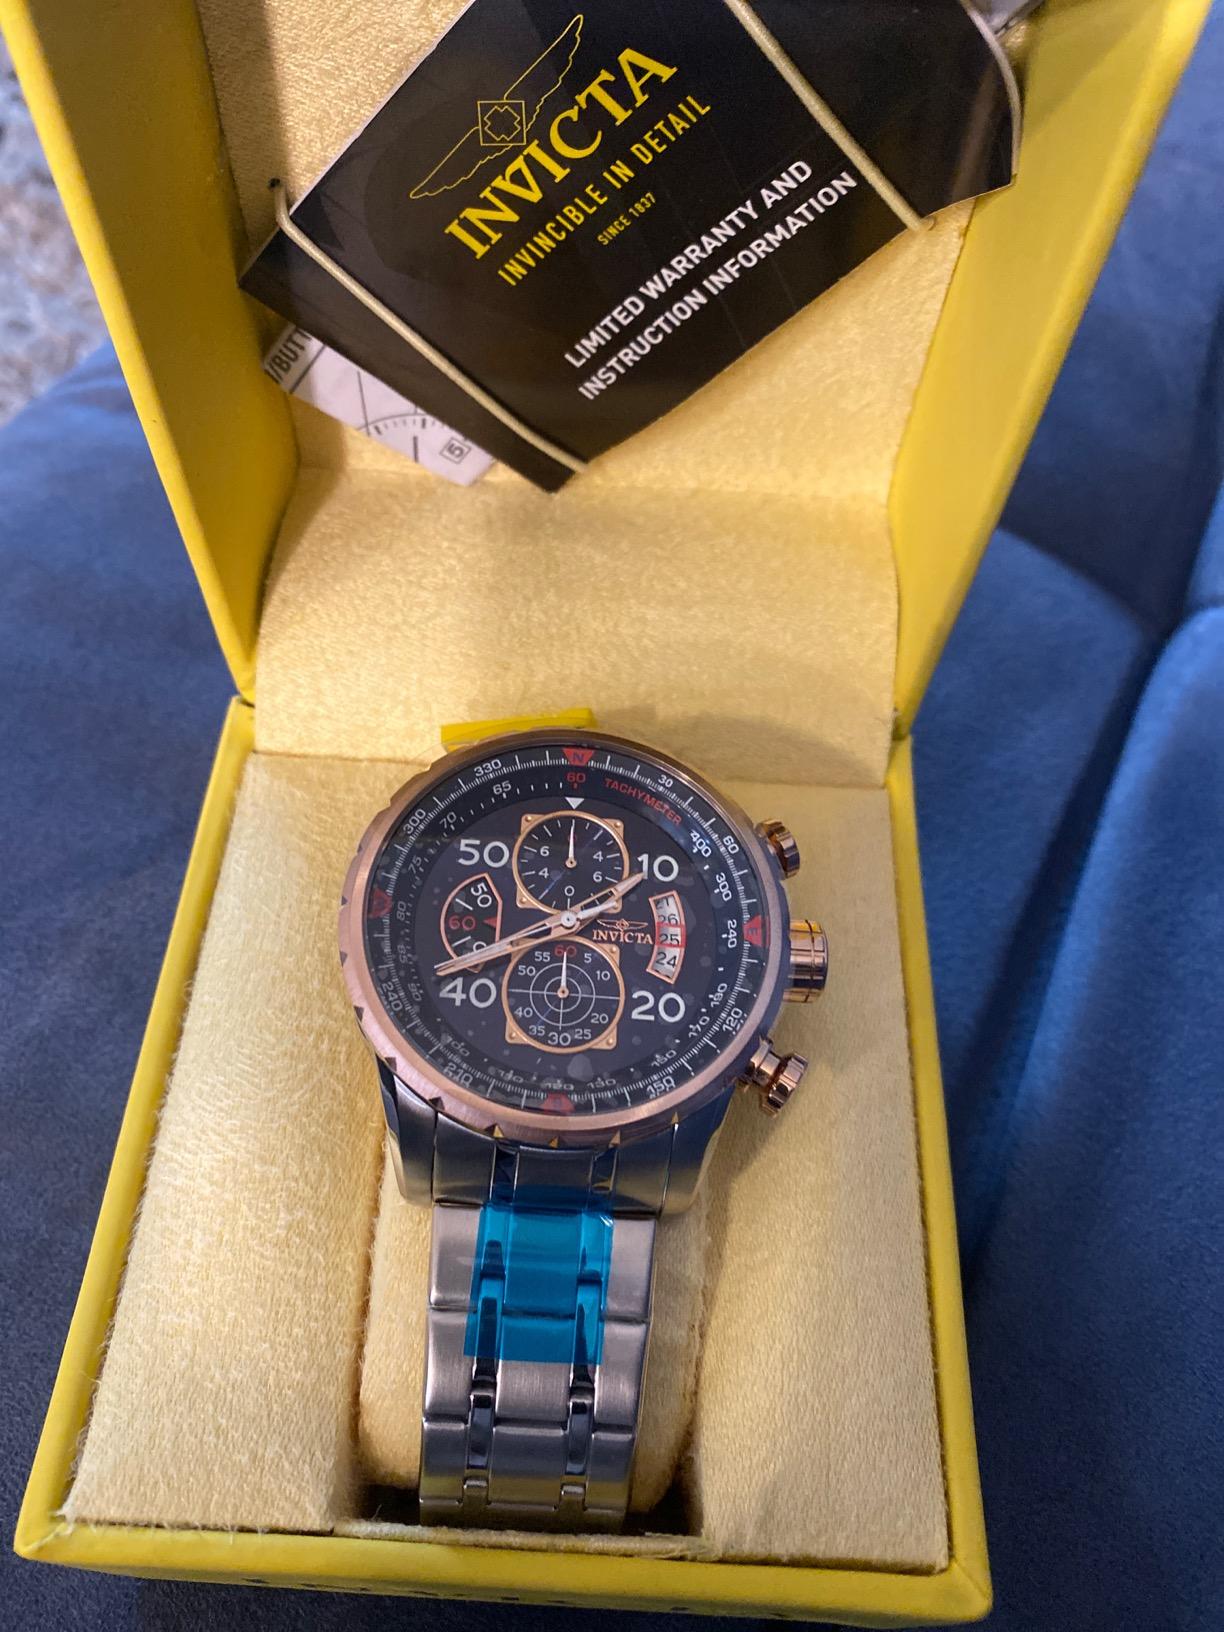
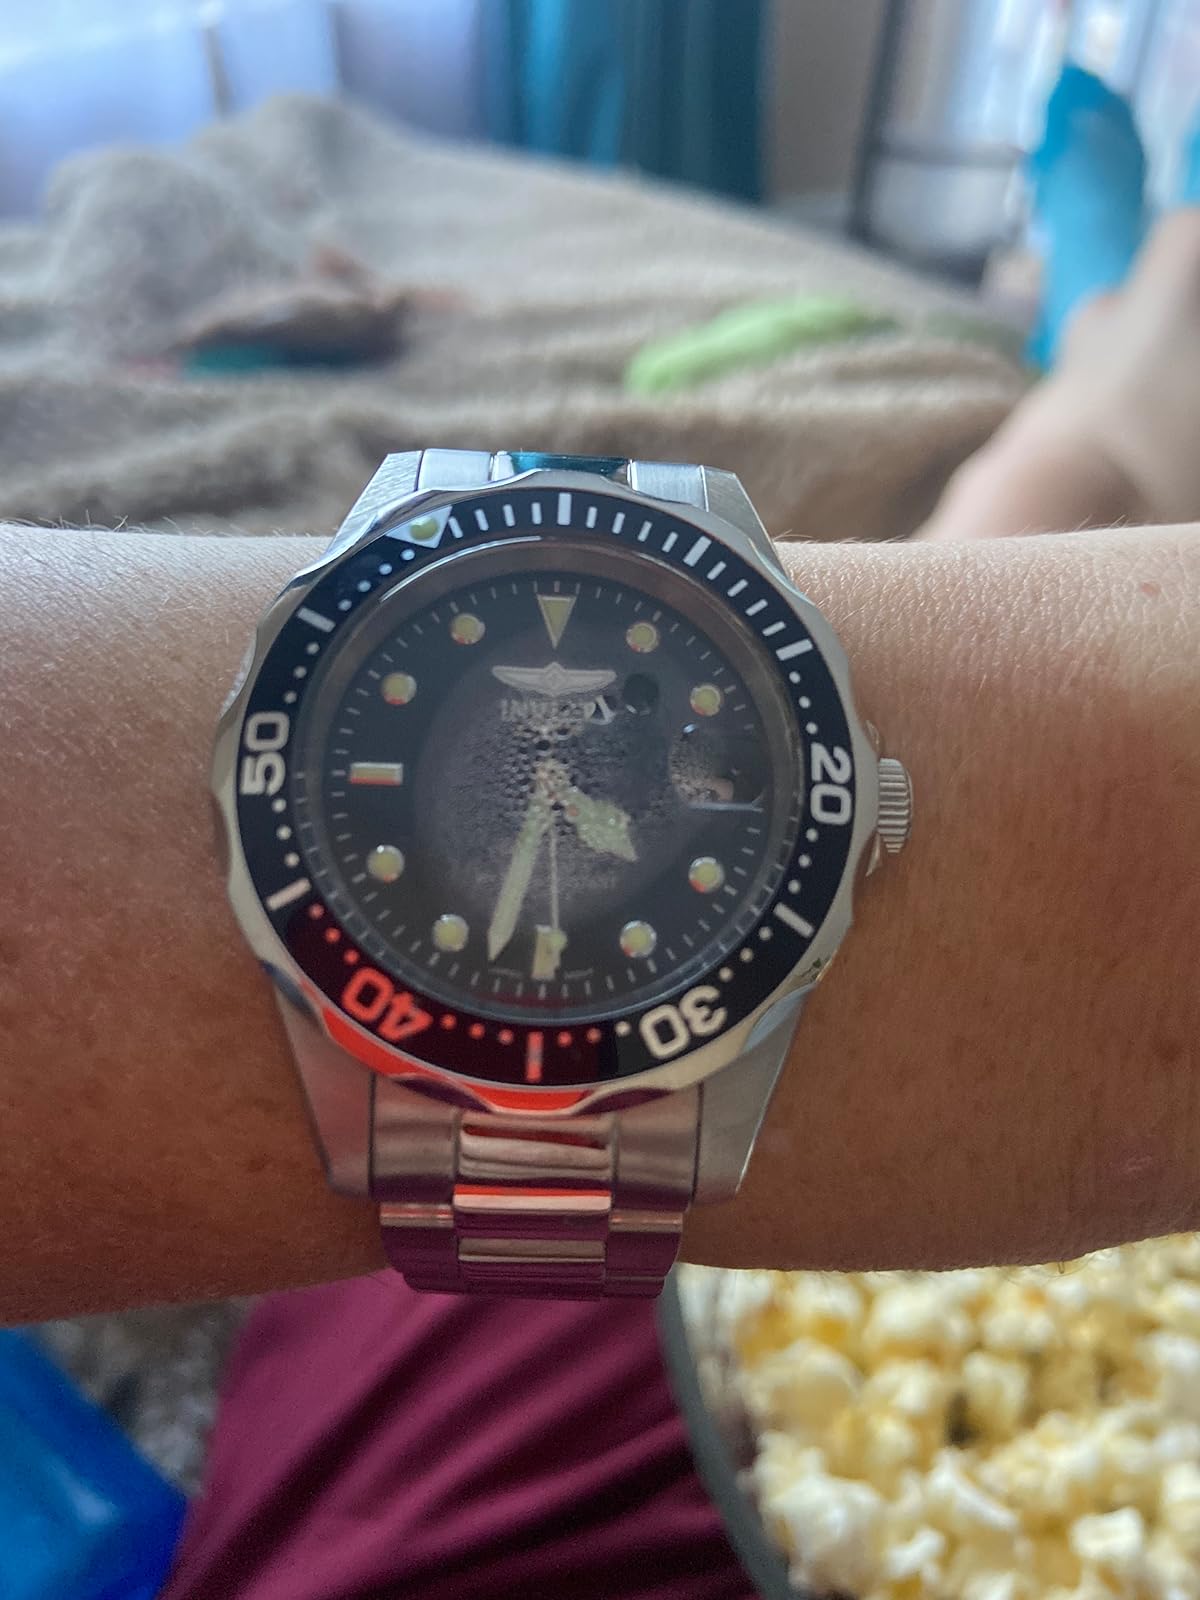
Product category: accessories_watch
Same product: no